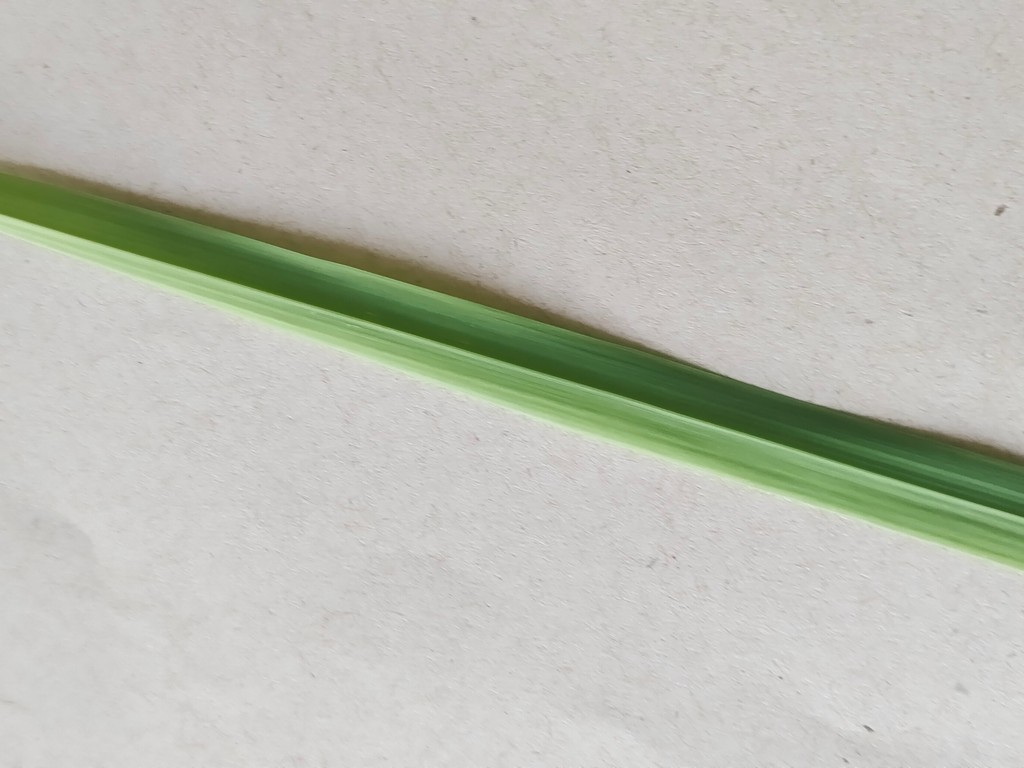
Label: Healthy